Ashok Saraf

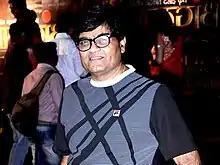
Saraf in 2019, In 1980s along with actor Laxmikant Berde Saraf did many hit comedy genre films like Ashi Hi Banwa Banwi, Balache Baap Brahmachari.

Saraf had success pairing with Laxmikant Berde, another comedian from Marathi cinema who has also acted in many Hindi films. With Saraf, Berde and Sachin Pilgaonkar acted in many Marathi films. He tasted major success in "Ashi Hi Banwa Banwi" (1988), in the lead role of Dhananjay Mane with the two reigning superstars of Marathi cinema, Sachin Pilgaonkar and Laxmikant Berde. The movie was a runaway hit.